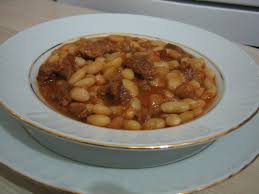
Yemek: kuru_fasulye